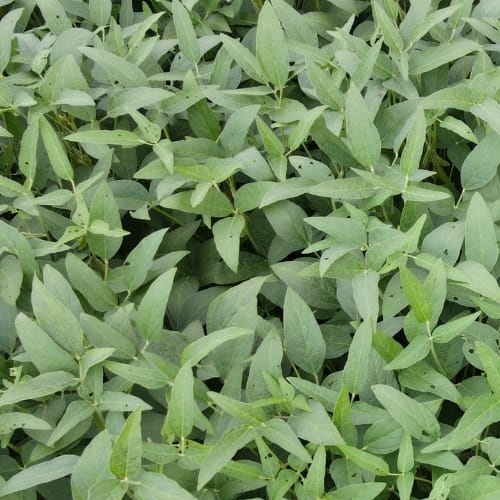
Label: Diabrotica_speciosa